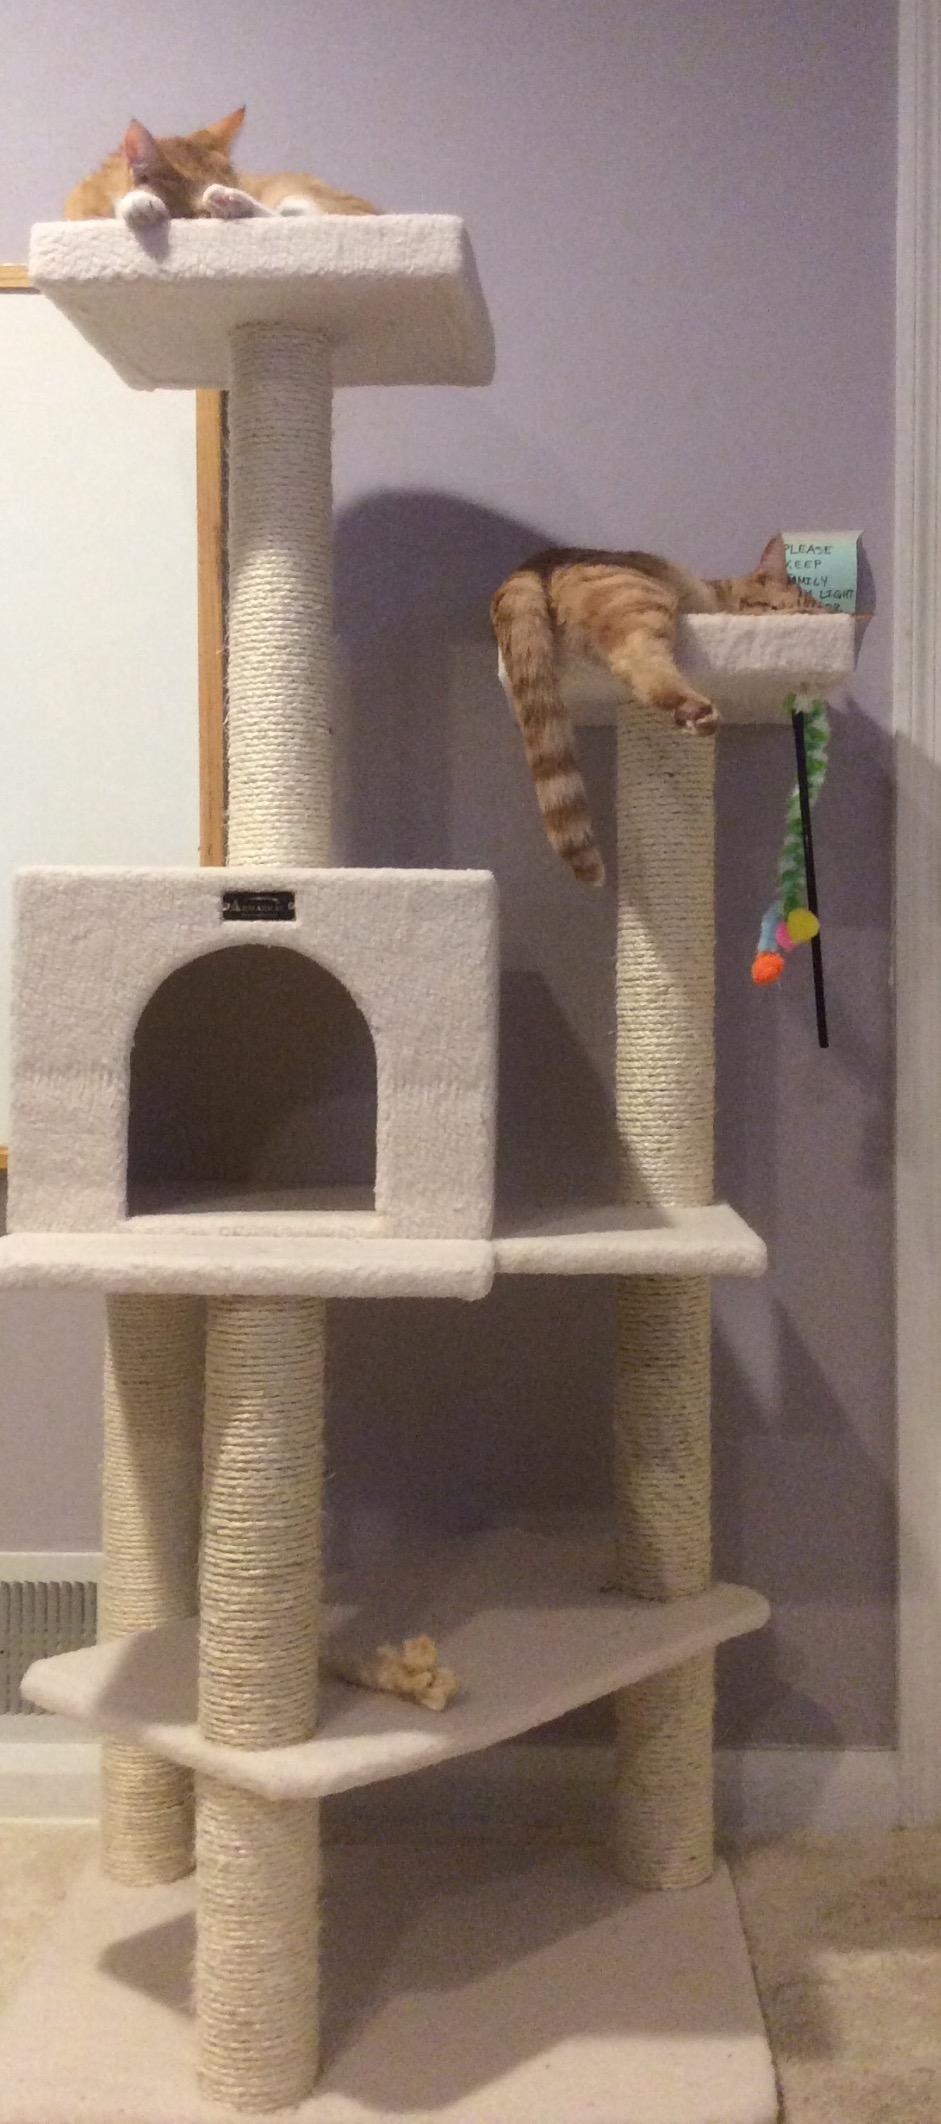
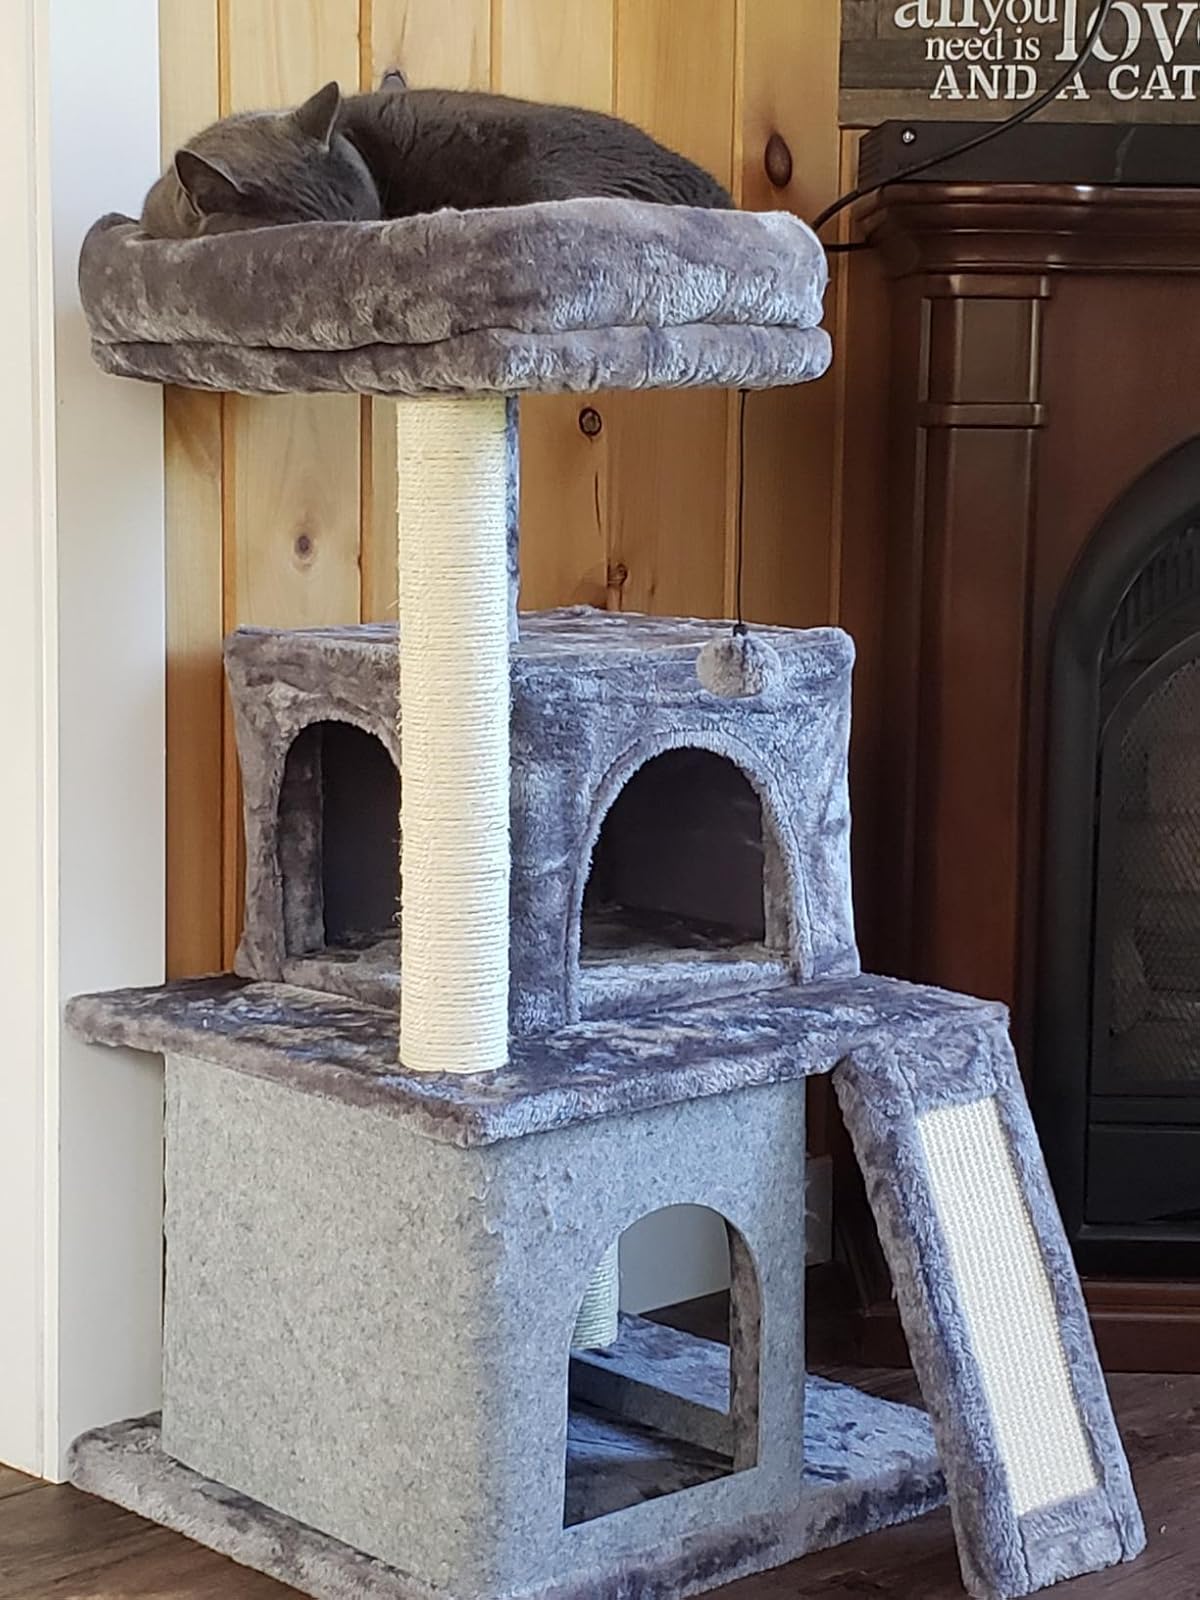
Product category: items_cat tree
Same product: no